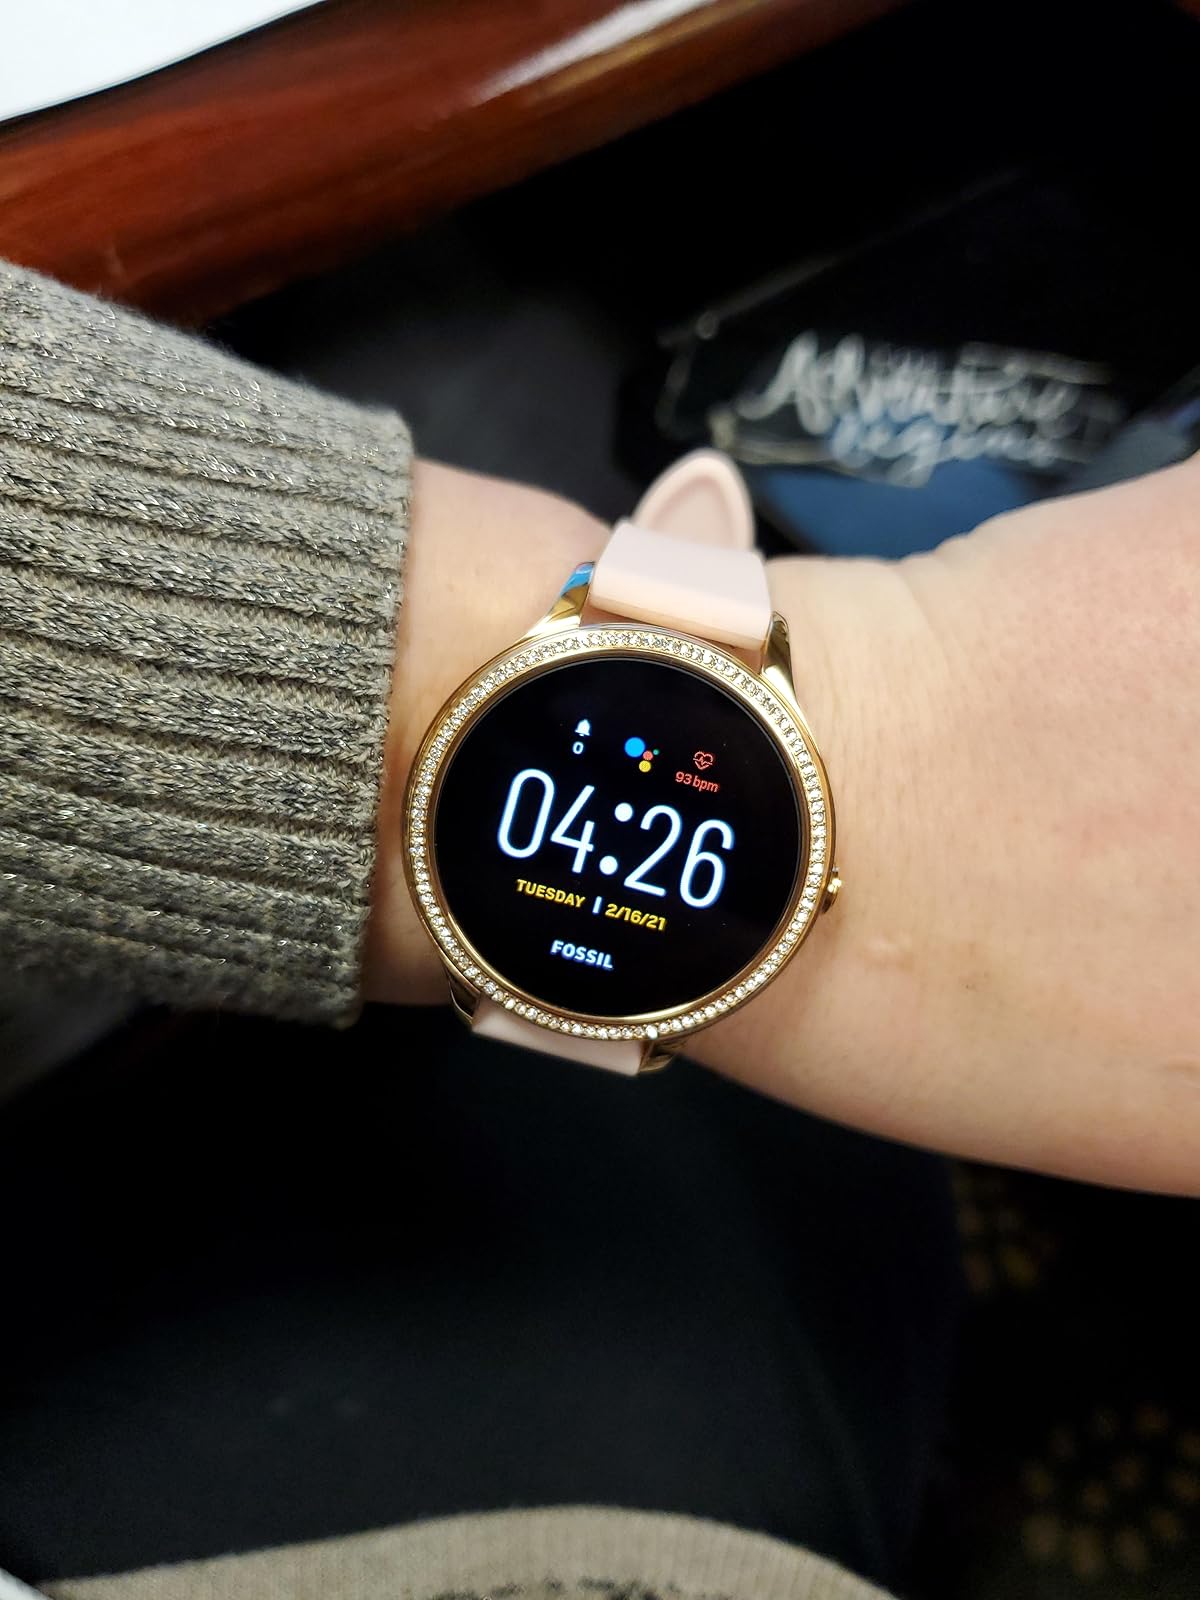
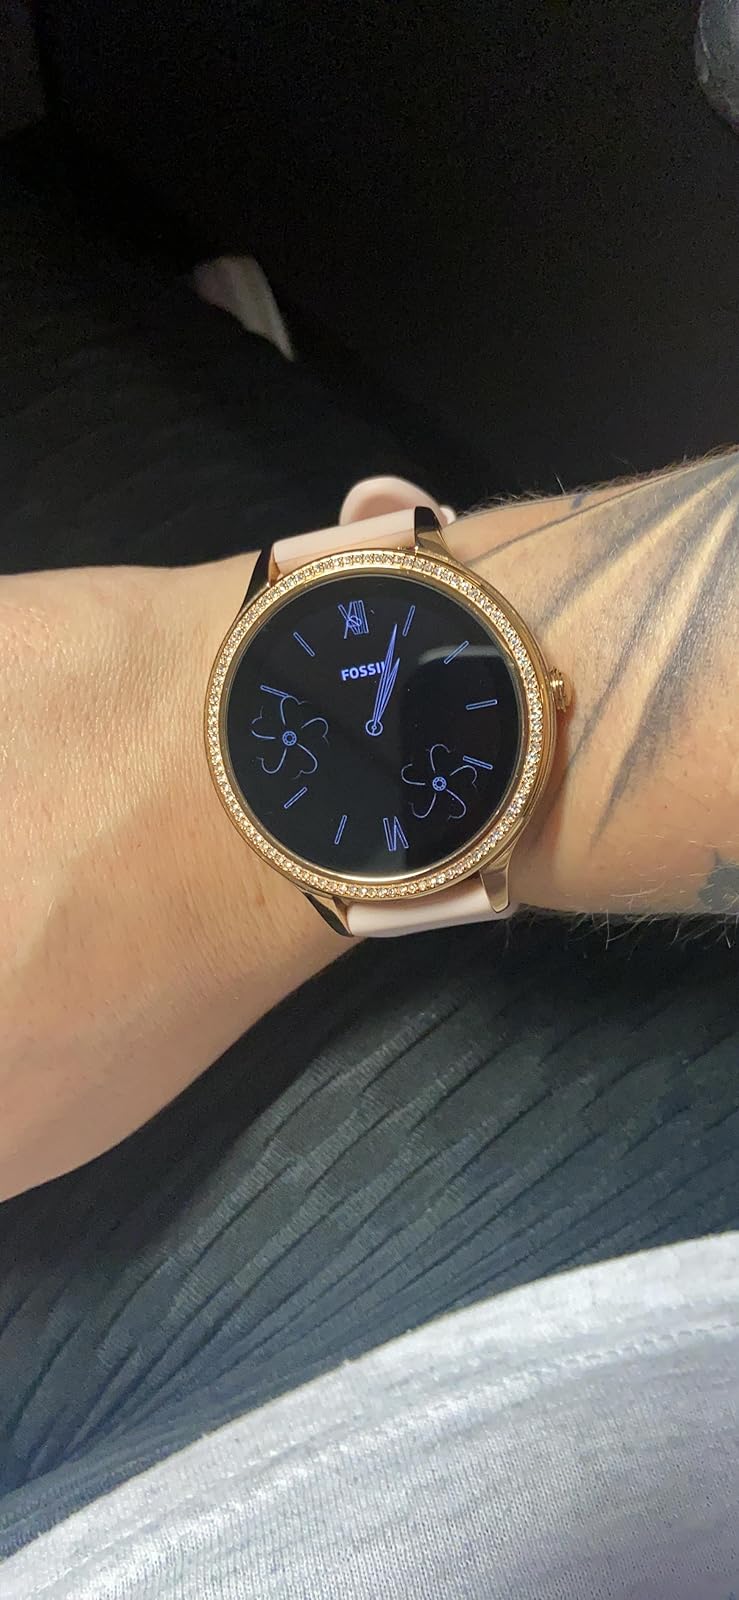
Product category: smartwatch
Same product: yes